Pakistani Americans

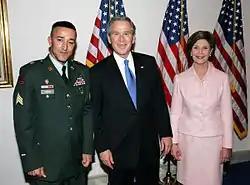
Then President George W. Bush and Laura Bush with Pakistani-American U.S. Army Sgt. Wasim Khan at the 2004 State of the Union Address, U.S. Capitol building, February 1, 2004.

Pakistani-American soldiers compose a sizable proportion of the over 4,000 Muslim service members in the U.S. military. As of February 2008, 125 Pakistan-born service members were serving on active duty in the U.S. Armed Forces, out of the 826 U.S, service members born in South Central Asia. This figure does not include U.S.-born service members of Pakistani ancestry.